Kakuōzan Station

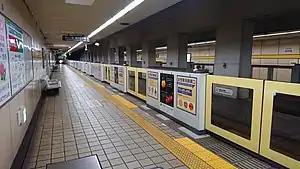

is an underground metro station located in Chikusa-ku, Nagoya, Aichi Prefecture, Japan operated by the Nagoya Municipal Subway's Higashiyama Line. It is located 13.2 rail kilometers from the terminus of the Higashiyama Line at Takabata Station.